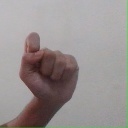
अक्षर: घ